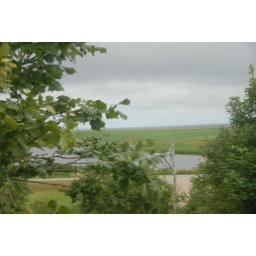
View from bedroom window in Anne of Green Gables Museum.